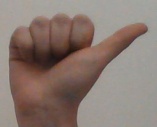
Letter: dhad